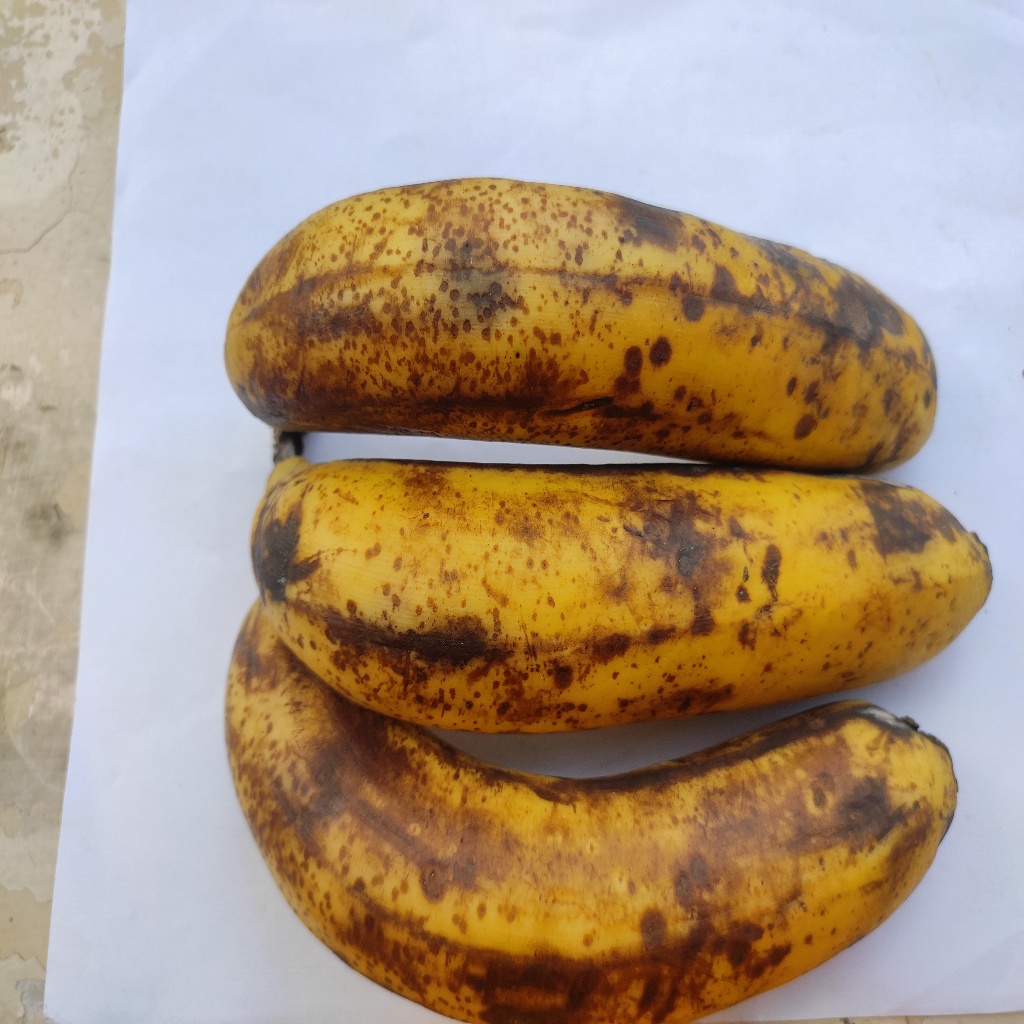
Crop: banana
Quality class: Defect